List of birds of Algeria

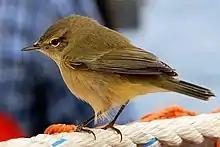
Common chiffchaff winters in Algeria

Larks are small terrestrial birds with often extravagant songs and display flights. Most larks are fairly dull in appearance. Their food is insects and seeds.